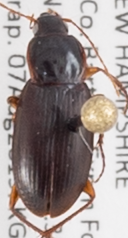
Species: Calathus ingratus
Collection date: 2019-08-07
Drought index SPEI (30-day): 0.264
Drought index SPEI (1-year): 1.13
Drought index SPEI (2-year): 0.88